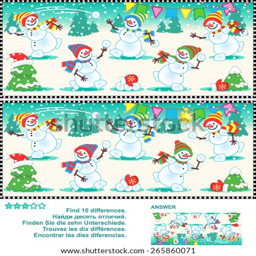
christmas or new year visual puzzle : find the differences .